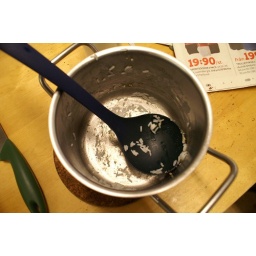
first time i cooked rice in a pot on the stove and finally i managed to get some decent rice..